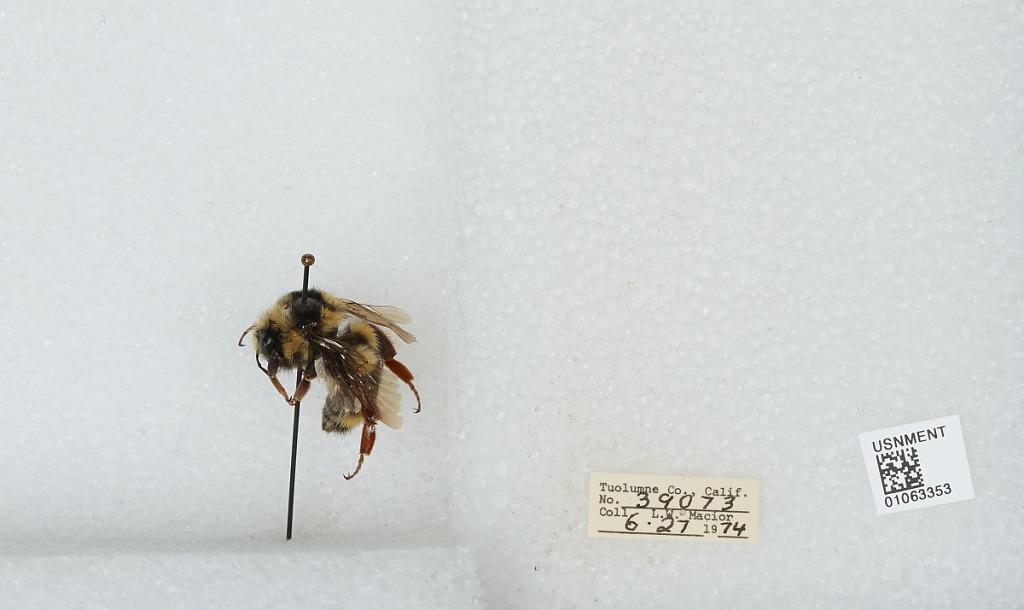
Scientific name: Bombus bifarius nearcticus
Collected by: L. Macior
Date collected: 1974-6-27
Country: United States
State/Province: California
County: Tuolumne
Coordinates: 38.02, -119.93